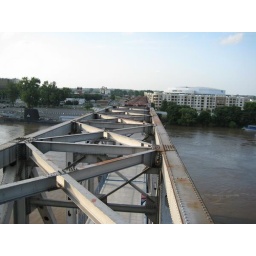
taken in the river market district of little rock, arkansas